Tomlinson Run State Park

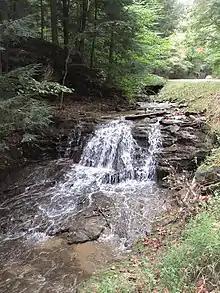
Cascades along the main park road.

The Tomlinson Run State Park Foundation was established in the 1990s by citizens of Hancock County to raise funds for the improvement of the park. Over the years, foundation funding has been used for numerous park improvements including a new maintenance building, playground equipment, picnic shelters, and flag poles.